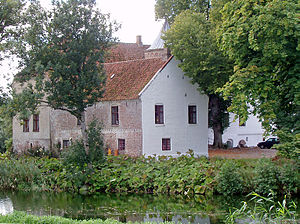
Lerkenfeldt
Lerkenfeldt
Lerkenfeldt er en heerregård ved Farsø i Himmerland, nærmere bestemt Vesterbølle Sogn, Rinds Herred, Viborg Amt, Denmark. Lerkenfeldt er en af danmarks ældste herregårde, kendt tilbage fra 1455.
Lerkenfeldt er en herregård ved Farsø i Himmerland, nærmere bestemt Vesterbølle Sogn, Rinds Herred.